Charles R. Codman (soldier, born 1828)

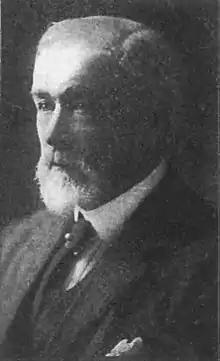

Charles Russell Codman (October 29, 1828 – October 5, 1918) was an American military officer and politician who served as commander of the 45th Massachusetts Infantry Regiment.